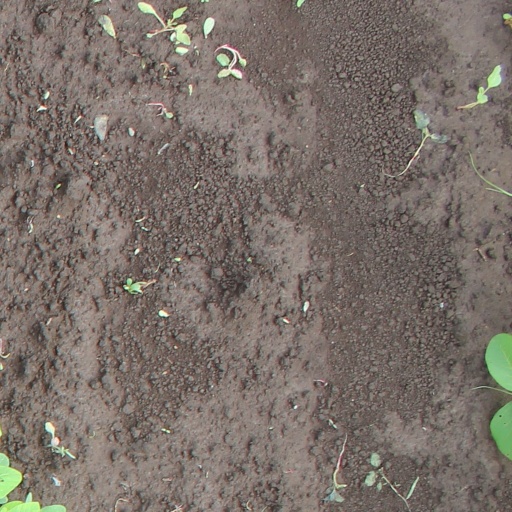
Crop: soybean